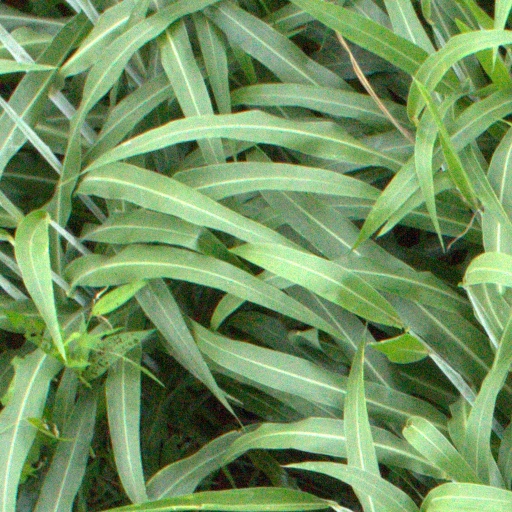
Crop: sorghum